Zizia aurea

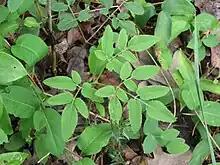
Leaves

"Zizia aurea" grows to tall but can sometimes grow taller. The leaves are long and wide. They are attached to the stems alternately. Each leaf is compound and odd-pinnate, with leaflets that are normally lanceolate or ovate with serrated edges. The root system consists of a dense cluster of coarse fibrous roots.